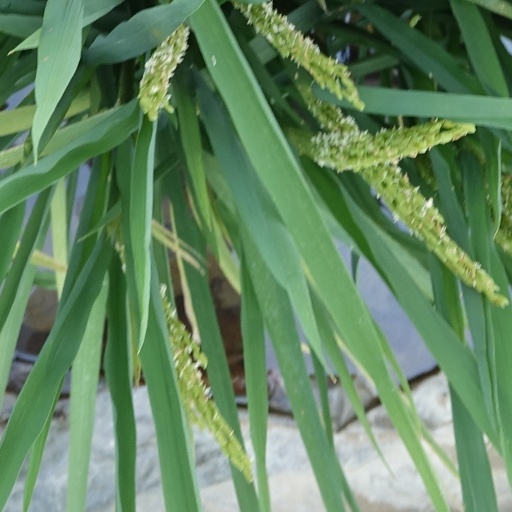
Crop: rice